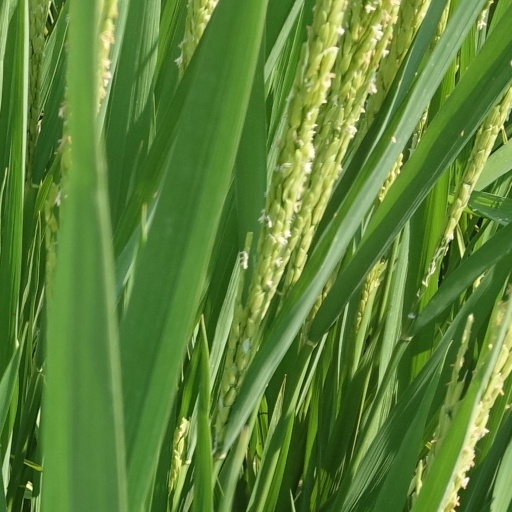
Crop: rice